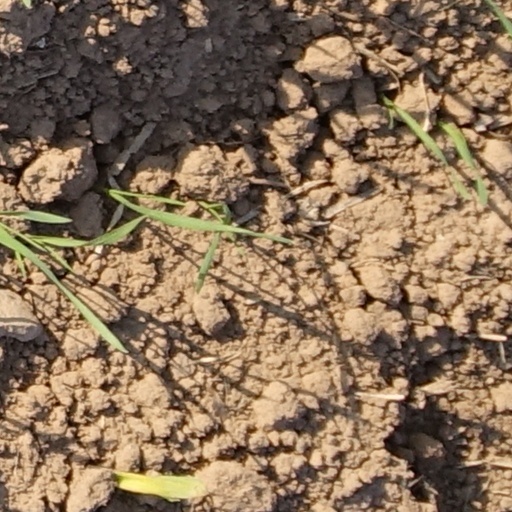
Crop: wheat